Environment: real
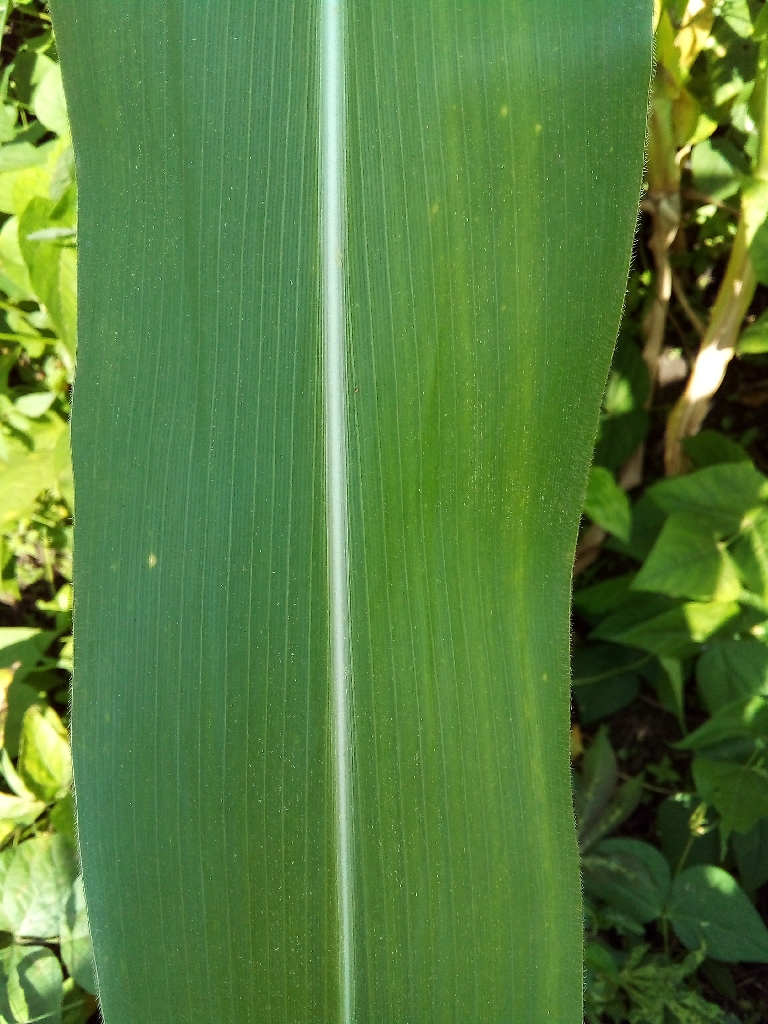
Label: healthy